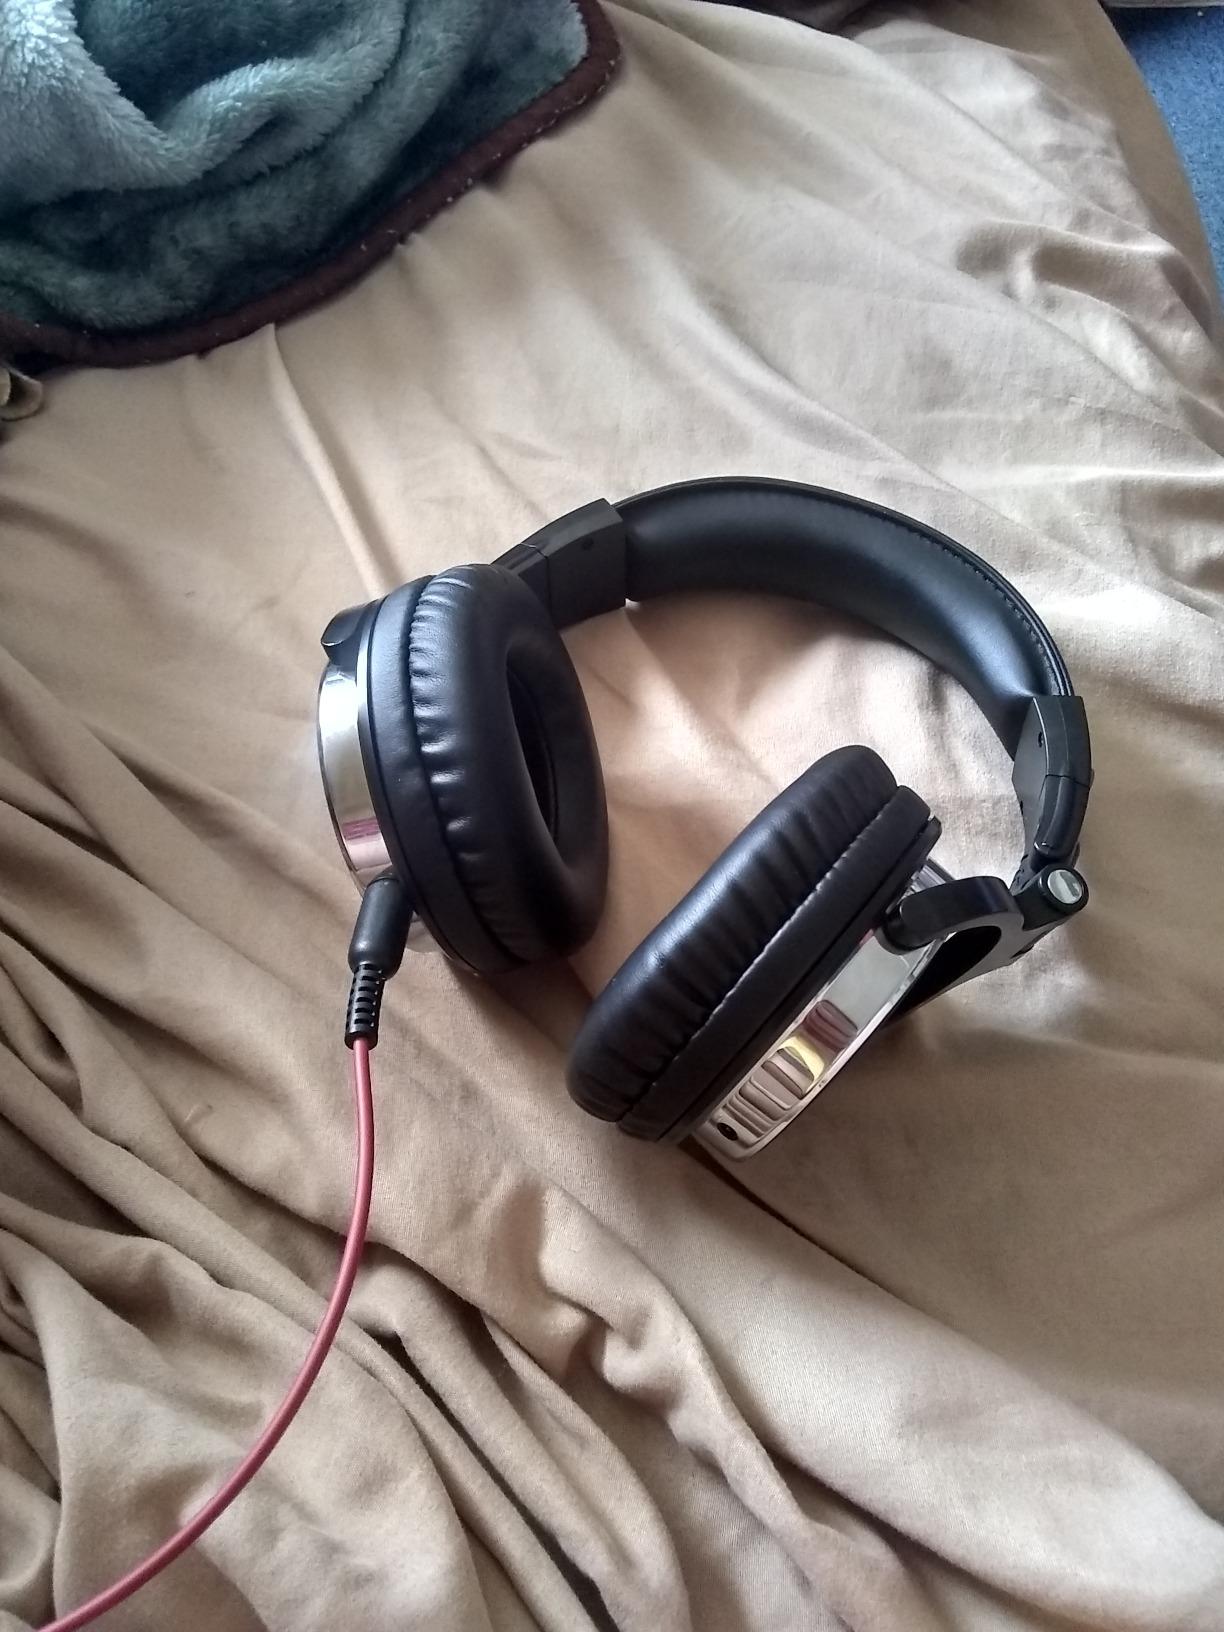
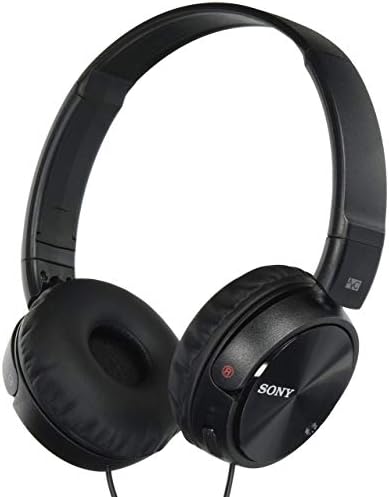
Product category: headphones
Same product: no